Roy Roper

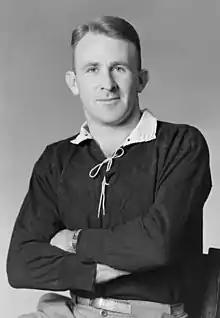
Roper in 1946

Roy Alfred Roper (11 August 1923 – 14 September 2023) was a New Zealand rugby union player. A three-quarter, Roper represented Taranaki at a provincial level, and was a member of the New Zealand national side, the All Blacks, from 1949 to 1950. He played five matches for the All Blacks, all of them internationals. He later served as treasurer of the Taranaki Rugby Football Union from 1952 to 1971.